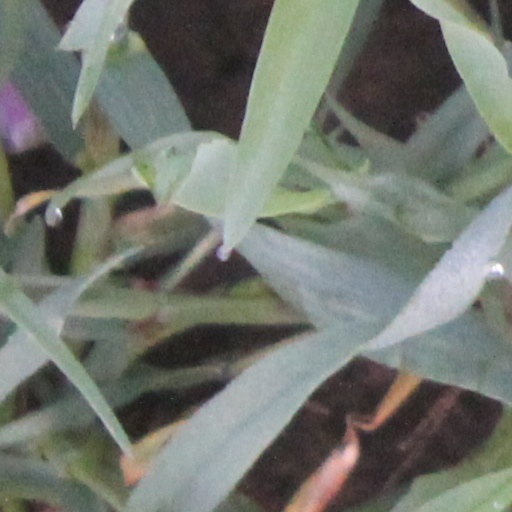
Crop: wheat